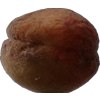
Label: peach